Wolseley, South Australia

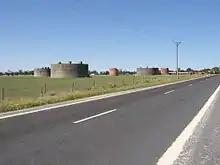
World War II fuel tanks of No. 12 Inland Aircraft Fuel Depot

Early in World War II, RAAF No. 12 Inland Aircraft Fuel Depot was established at Wolseley, with an initial capacity of in three tanks camouflaged to look like farm buildings. The depot started operations in 1942 and three additional tanks were added later. It was disbanded on 14 June 1944. It is listed on the South Australian Heritage Register as the Wolseley Inland Aircraft Fuel Depot.